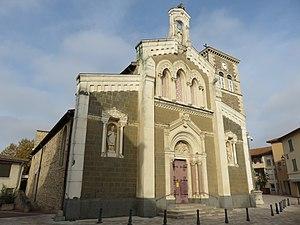
Vue de l'église Saint-Bonnet de Vourles (Rhône, France).